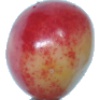
Label: Cherry Rainier 1